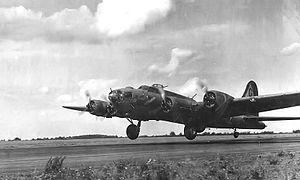
Les bombardements des 16 et 23 septembre 1943 sont des bombardements aériens stratégiques menés par les Alliés sur Nantes en France pendant la Seconde Guerre mondiale. Ces bombardements furent les plus meurtriers et les plus dévastateurs que connut l'agglomération nantaise sur l'ensemble du conflit.